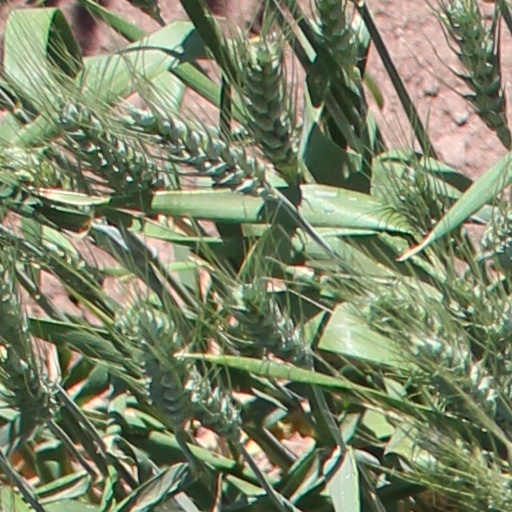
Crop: wheat